Rooster Teeth

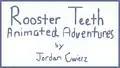
"RTAA" title card

Among the company's core philosophies, Burns said, "we only make content that we would want to see... it comes from a very genuine space. I think that our audience appreciates that voice". As of 2017, production costs for an episode vary from $15,000 to $100,000.